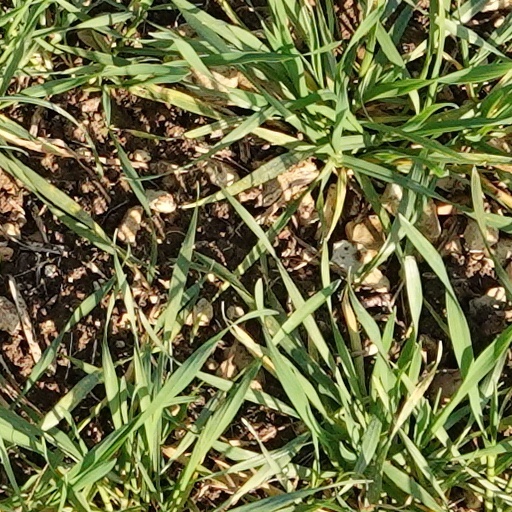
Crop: wheat